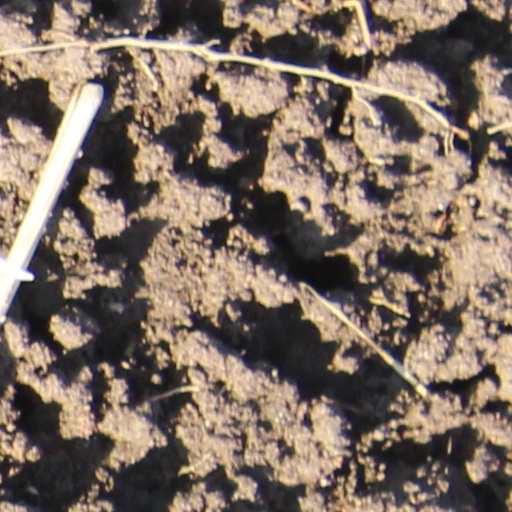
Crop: wheat